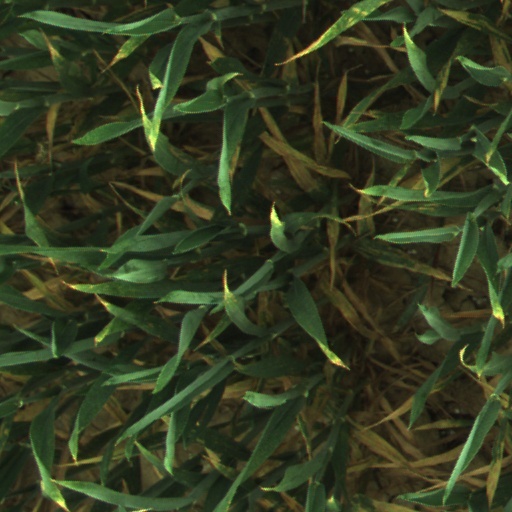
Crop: wheat